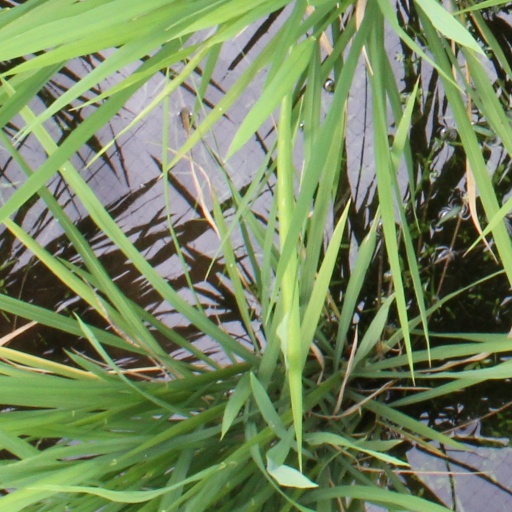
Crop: rice